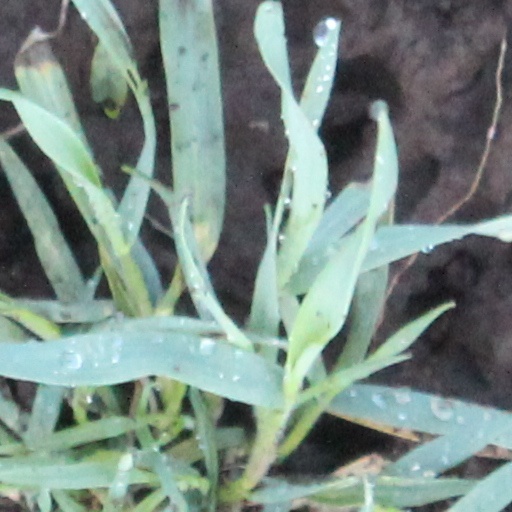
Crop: wheat